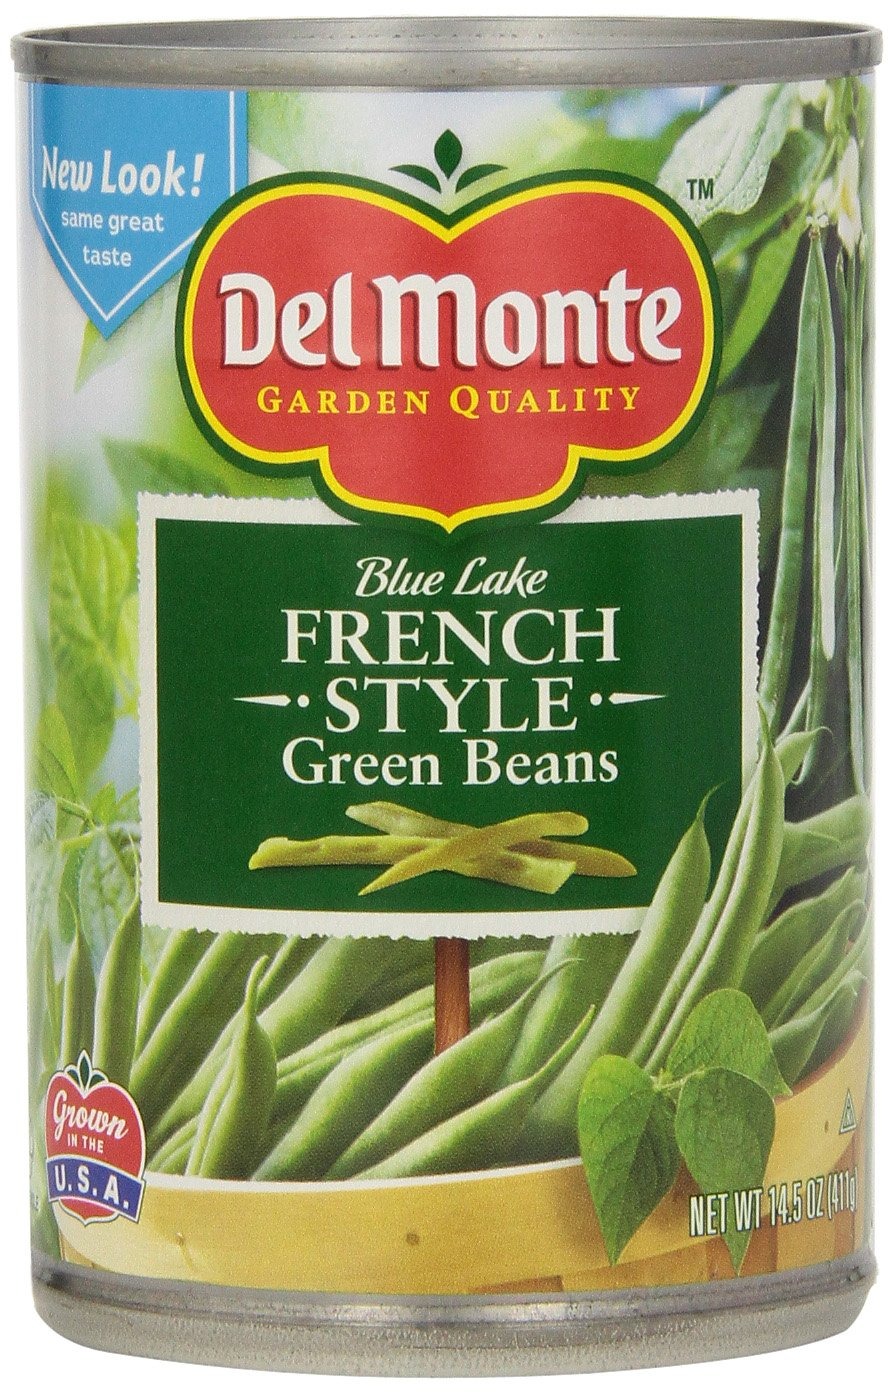
Item Name: Del Monte French Style Green Beens, 14.5-Ounce (Pack of 8)
Bullet Point 1: Pack of eight, 14.5-Ounce (Total of 116-Ounces)
Bullet Point 2: Naturally only 2 g net carb per serving
Bullet Point 3: No preservatives
Bullet Point 4: Packed in U.S.A
Value: 116.0
Unit: oz

Price: 3.69